Sacred Heart Cathedral (Amarillo, Texas)

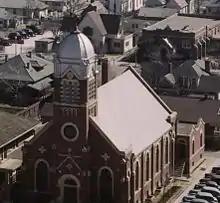
Sacred Heart Cathedral in 1943

Sacred Heart Cathedral is a former cathedral church located in Amarillo, Texas, United States. It was the seat of the Diocese of Amarillo from 1927 to 1975.